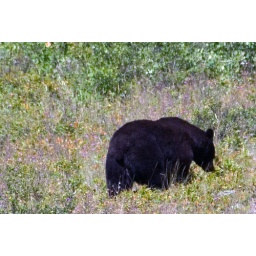
black bear in Glacier National Park